Greenbelt Lines

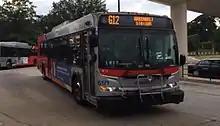
WMATA New Flyer D40LFR 6171 on G12

Routes G12 and G14 operated daily between Greenbelt station and New Carrollton station. The route operated between 5:00 am and 11:48 pm on weekdays and between 6:30 am and 10:00 pm on the weekends. The first three eastbound trips began at Greenbelt Center during the weekdays before 6:00 am while trips after 11:00 pm began/ended at Greenbelt Center. Route G14 trips skipped the Beltway Plaza Mall loop on weekdays only before 7:45 am. Routes G12 and G14 operated every 30 minutes during rush hours and 60 minutes all other times, with a frequency of 15 minutes during rush hours and 30 minutes all other times.